Frances (film)

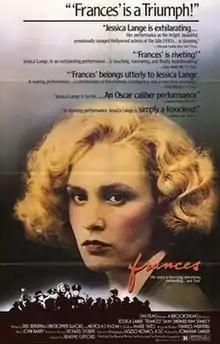
Theatrical film poster

Frances is a 1982 American biographical tragedy film directed by Graeme Clifford and written by Eric Bergren, Christopher De Vore, and Nicholas Kazan. The film stars Jessica Lange as Frances Farmer, a troubled actress during the 1930s whose career suffered as a result of her mental illness. It also features Kim Stanley, Sam Shepard, Bart Burns, Christopher Pennock, Jonathan Banks, and Jeffrey DeMunn in supporting roles. The film chronicles Farmer's life from her days as a high school student, her turbulent relationship with her emotionally abusive mother, her short lived film career in the 1930s, her institutionalization for alleged mental illness in the 1940s, her deinstitutionalization in the 1950s and her appearance on "This Is Your Life".